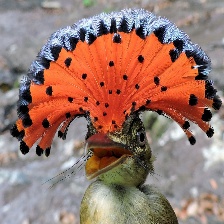
Species: ROYAL FLYCATCHER
Scientific name: ONYCHORHYNCHUS